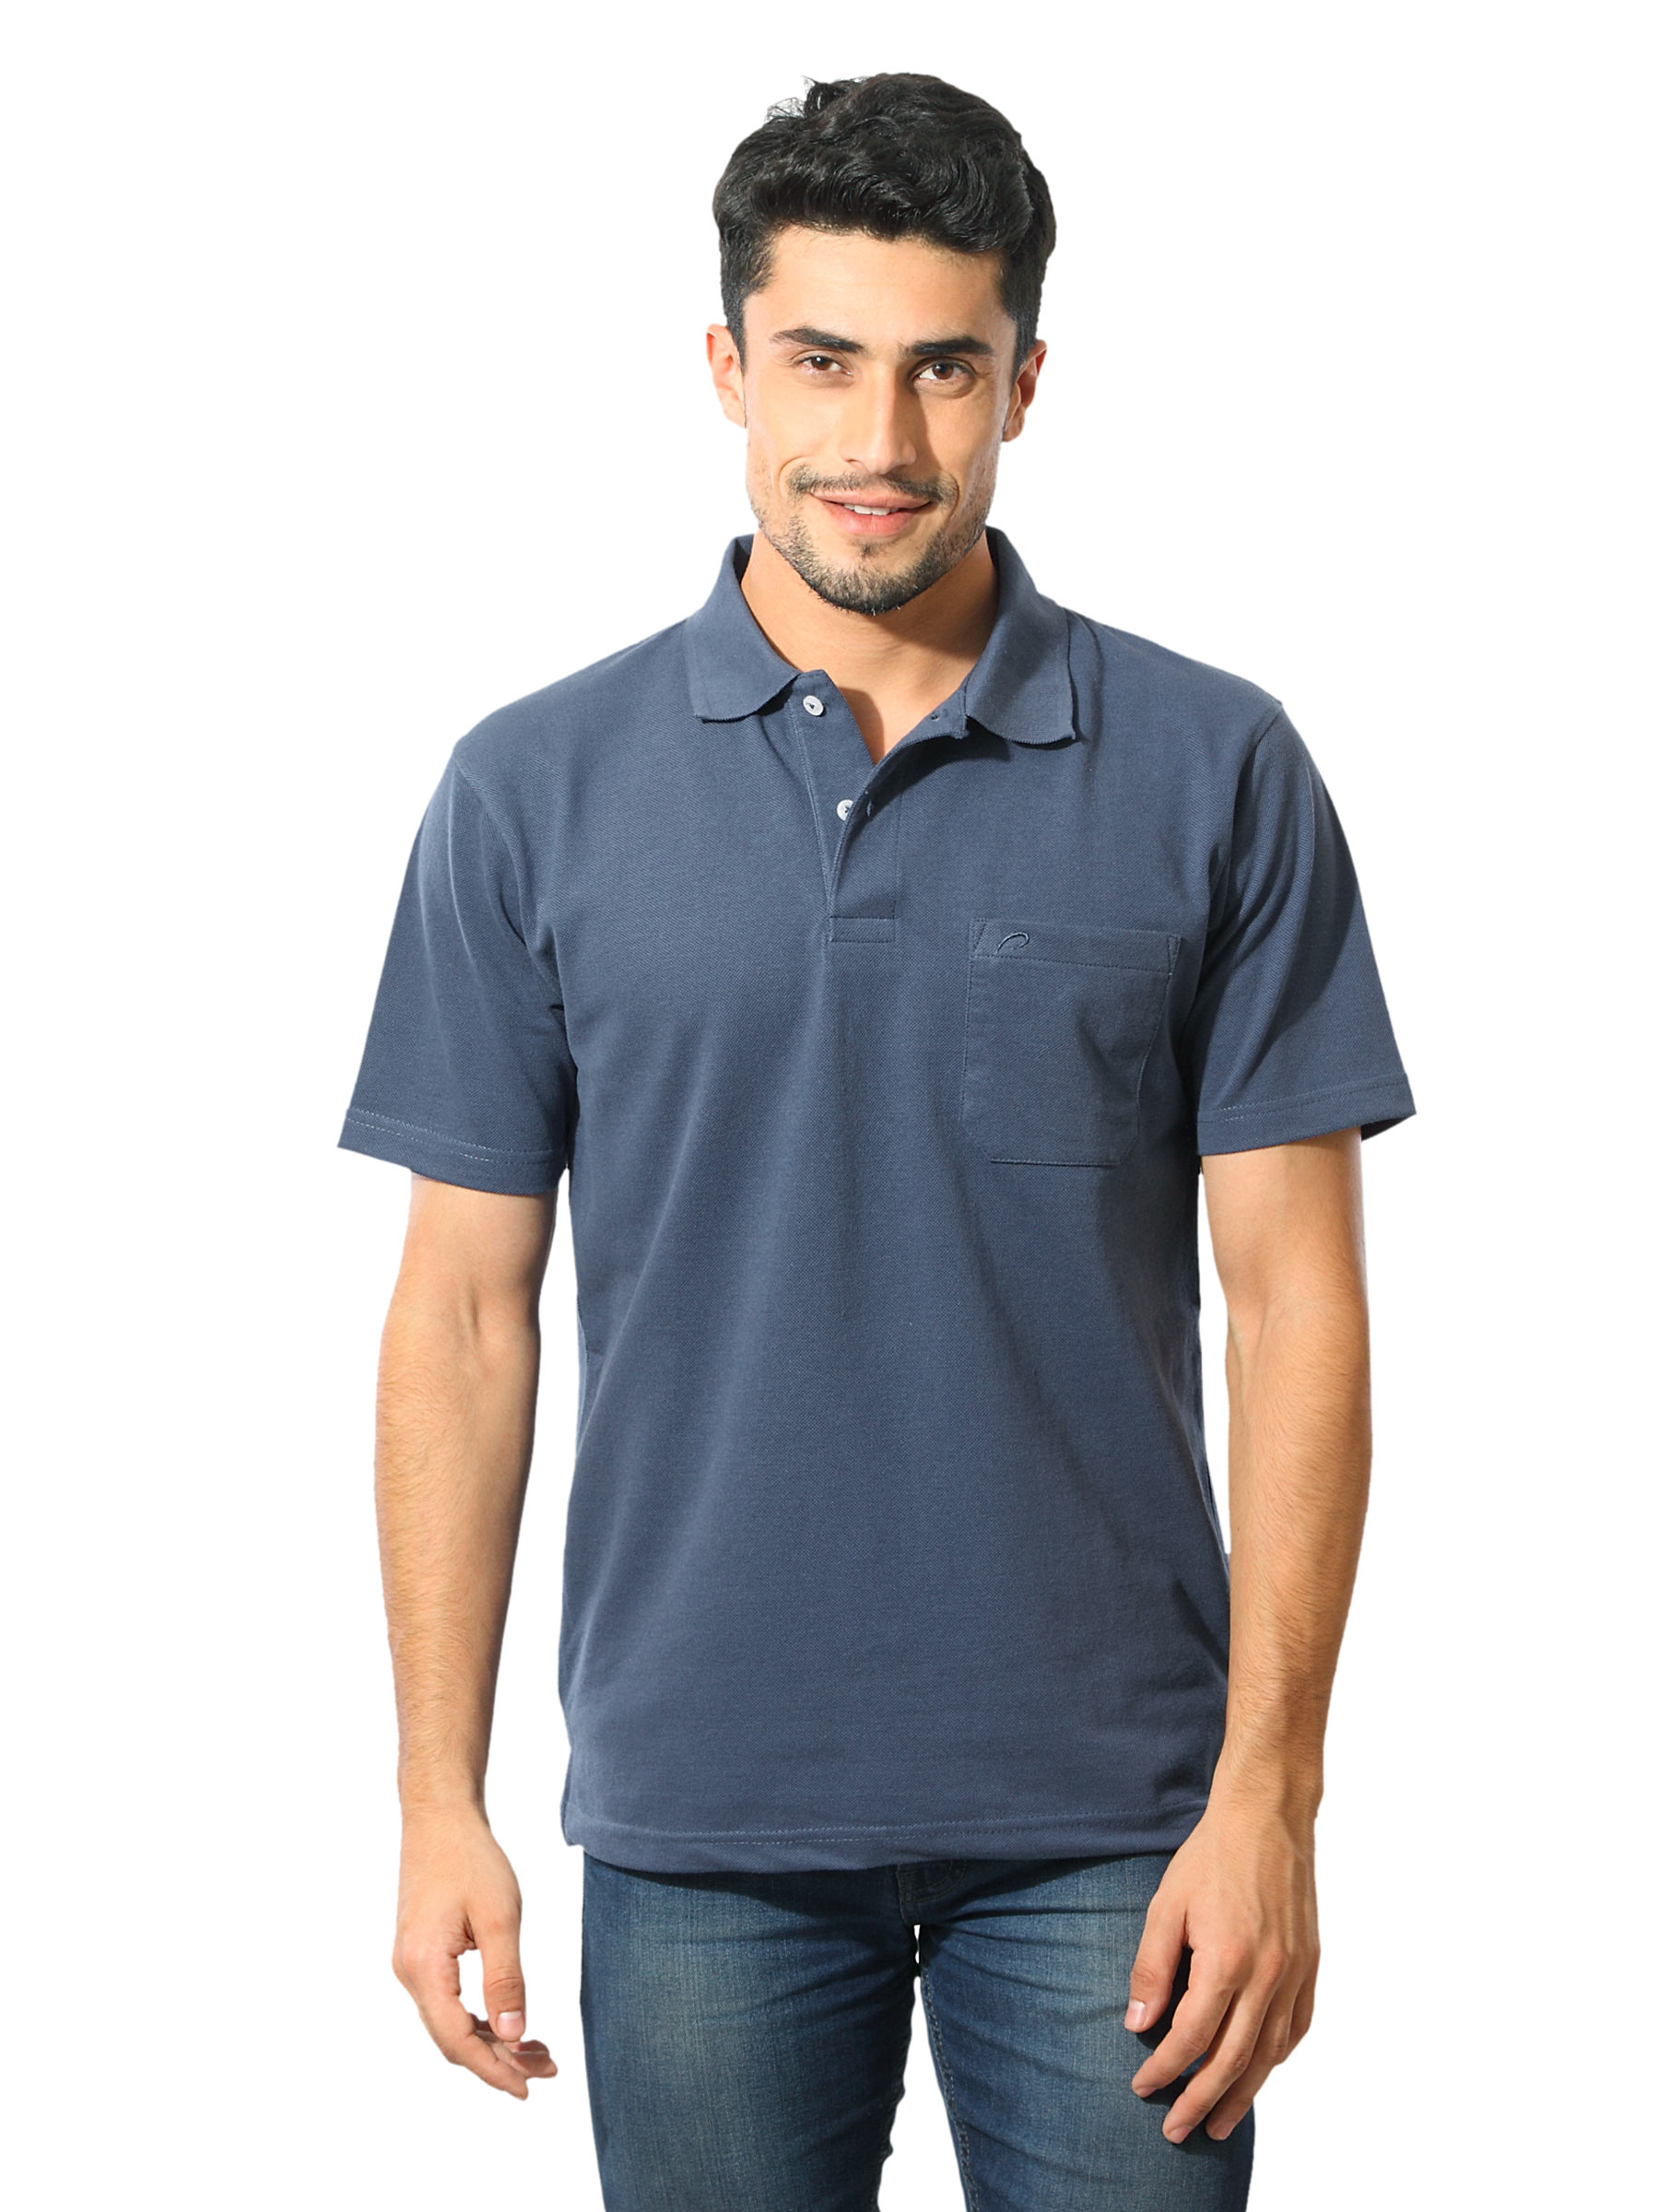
Proline Men Blue Polo T-shirt
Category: Apparel / Topwear / Tshirts
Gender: Men
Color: Blue
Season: Summer 2013
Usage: Casual